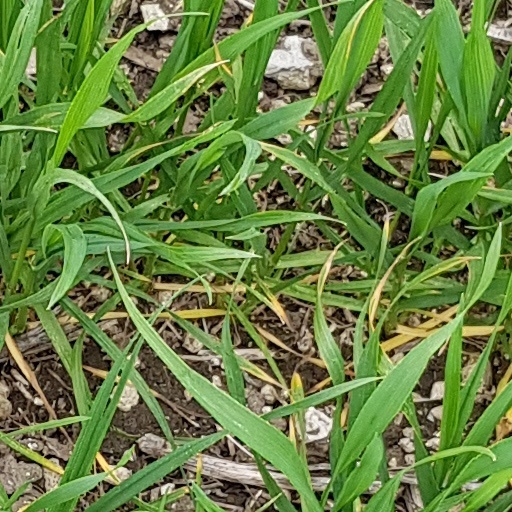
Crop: wheat